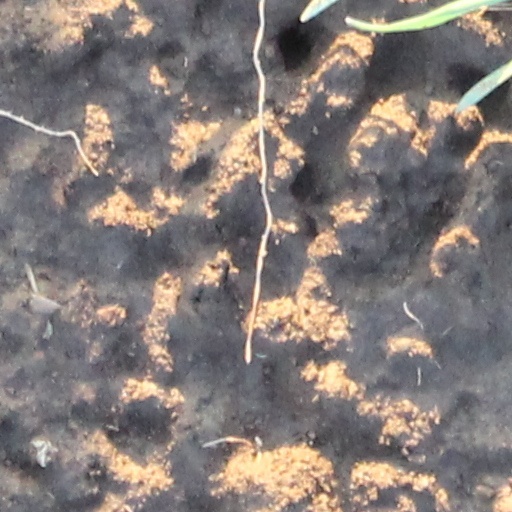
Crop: wheat